Morton (restaurant)

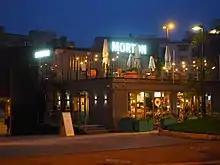
Restaurant Morton in Helsinki.

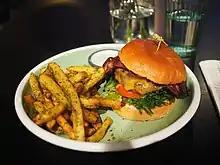
Delaware Burger is one of restaurant Morton's signature dishes.

Morton is a Finnish restaurant chain consisting of hamburger restaurants built into cargo containers active in summertime and the all-year-round restaurant Morton in Helsinki.